Steve Souchock

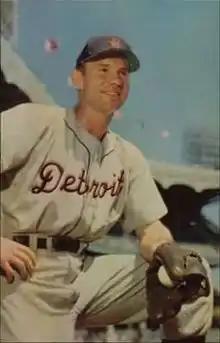
Souchock in about 1953.

Stephen Souchock (March 3, 1919 – July 28, 2002), nicknamed "Bud", was an American Major League Baseball outfielder and first baseman and a former veteran who served in the military during World War II. His Major League Baseball career lasted a total of eight years, after he served in the military for three years. Born in Yatesboro, Pennsylvania, Souchock worked on the assembly line at a Ford Motor Company factory during his early life. He also played semi-pro American football for the Dearborn Club in 1938. During his baseball career, he batted and threw right-handed.